Kew Bridge railway station

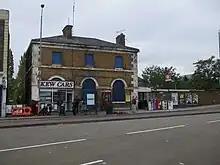
Kew Bridge station building, current entrance to the right in October 2008.

The station was built by the Windsor, Staines and South Western Railway (WS&SWR) and was opened on 22 August 1849 by the London and South Western Railway (LSWR), which had absorbed the WS&SWR whilst that railway was under construction. Originally named "Kew", it was renamed "Kew Bridge" on 1 January 1869. The North & South Western Junction Railway in a spirit of affording LSWR access to Fenchurch Street operated its admittedly rival 'Kew' station (1853–1866) on the western curve. From 1862 the companies cooperated: the junction railway company built additional Kew Bridge platforms (which were closed in 1940), the LSWR having constructed the eastern curve itself.